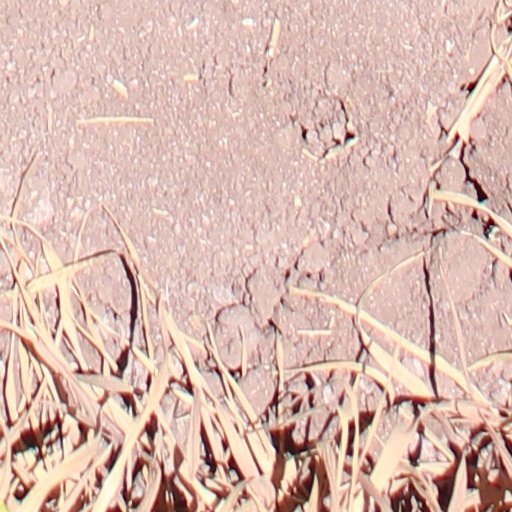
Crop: wheat